Jin Mao Xiang

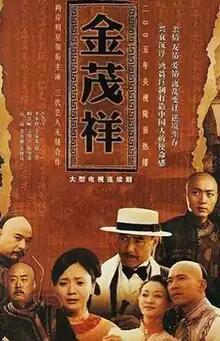

Jin Mao Xiang is a Chinese television series first broadcast on CCTV in China in 2004. It was produced in collaboration by a number of companies, including the Communication University of China. The series was aired on ATV in 2009 in Hong Kong under the title "Yunzhuan Tianxia" (運轉天下; literally: "Luck Changes the World").